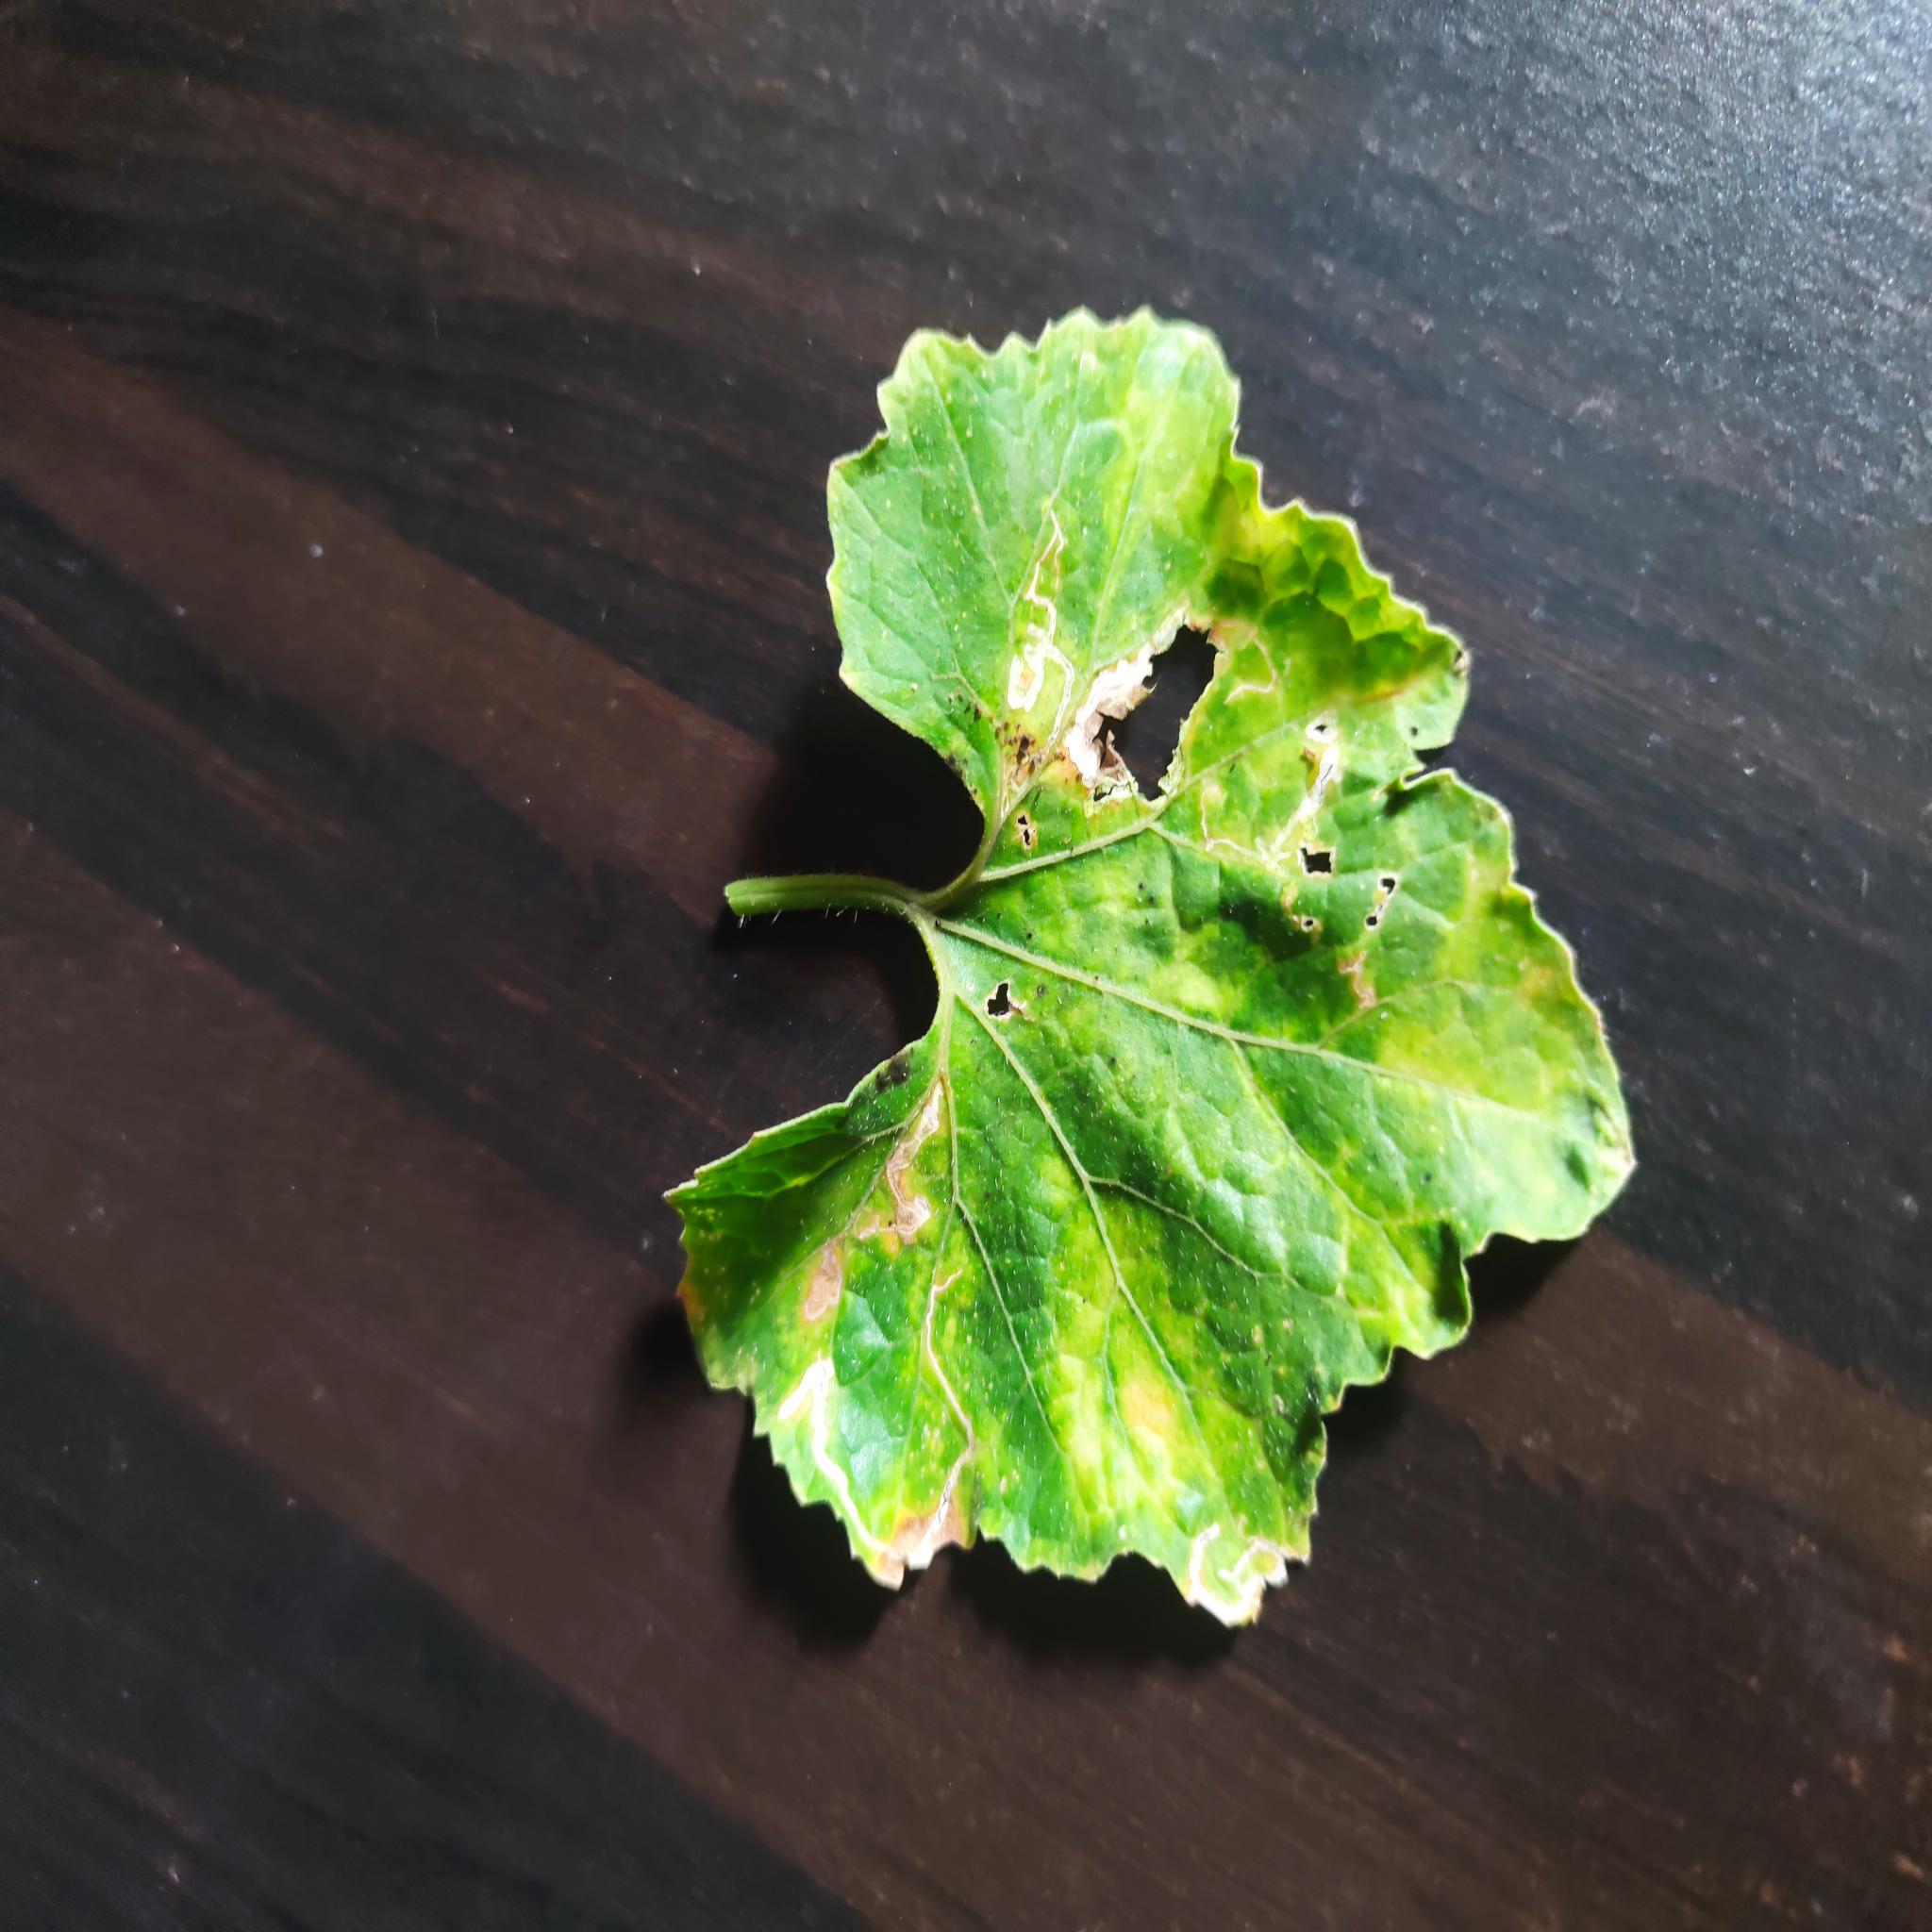
Label: Downy mildew